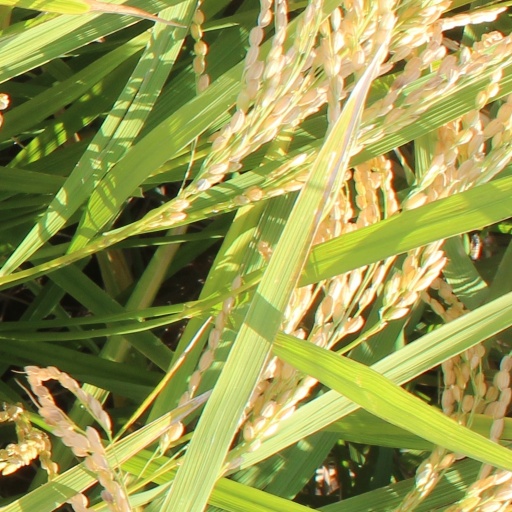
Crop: rice